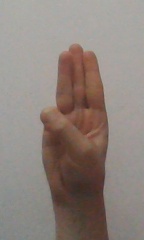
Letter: thaa